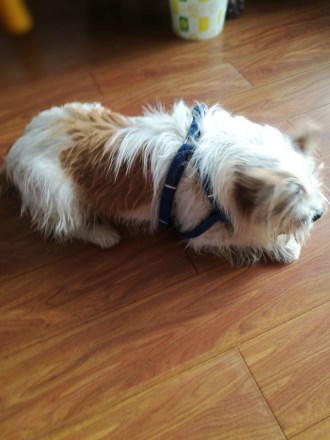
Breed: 3336-n000121-chinese_rural_dog